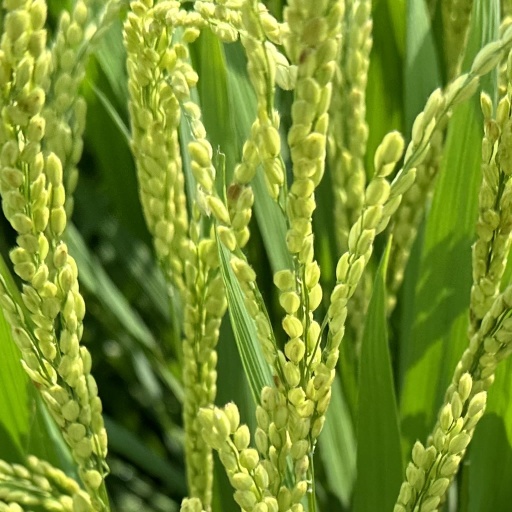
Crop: rice